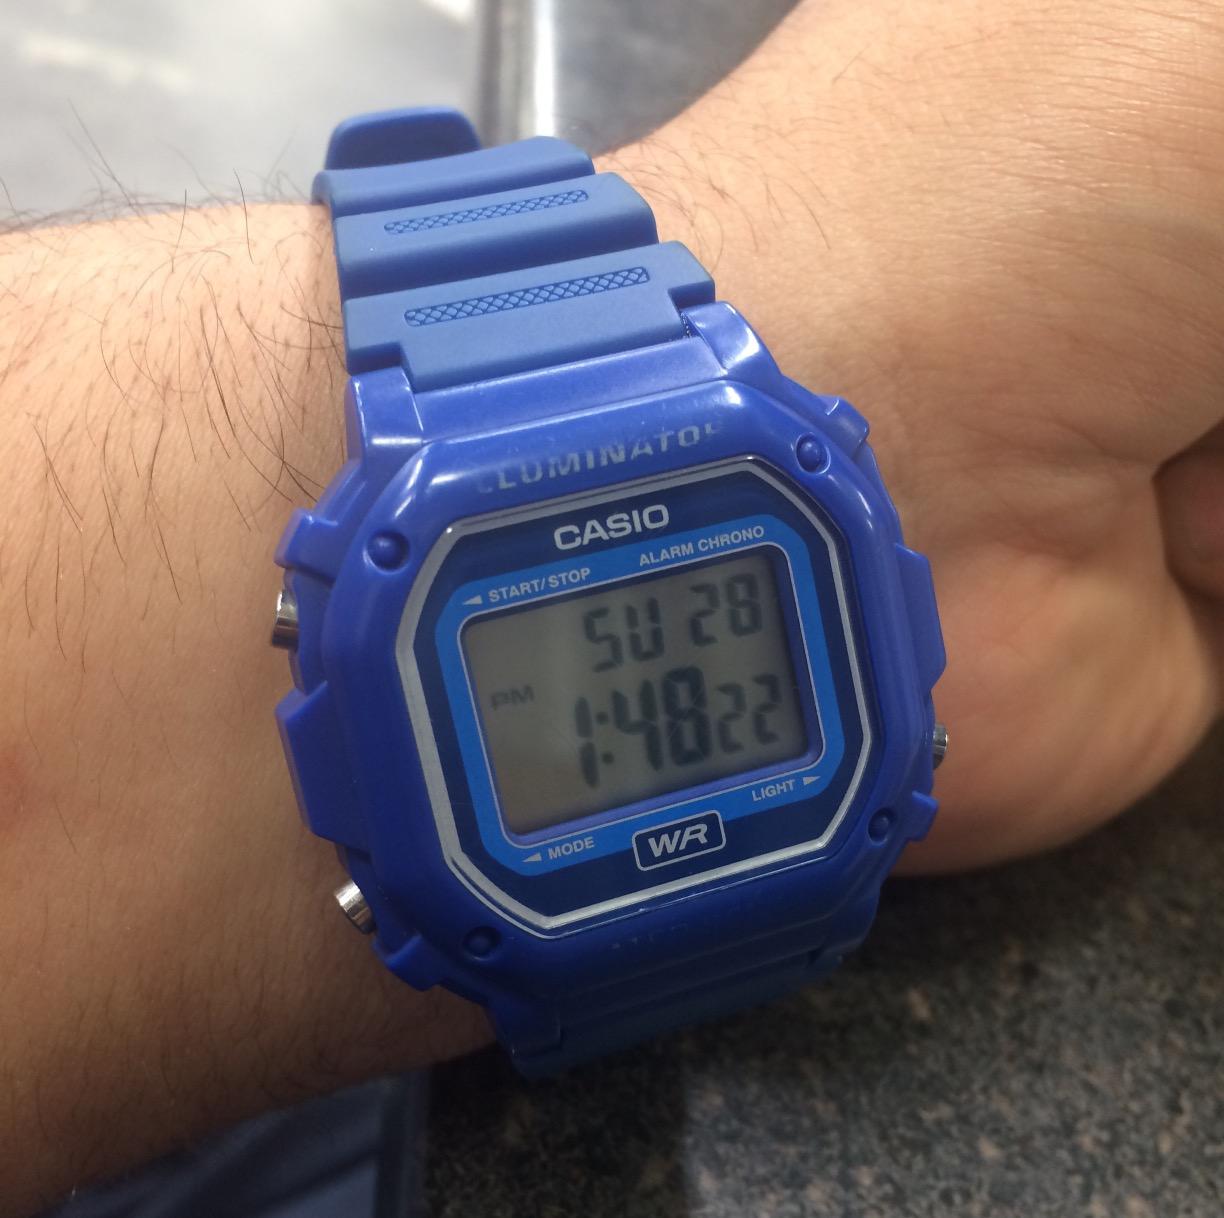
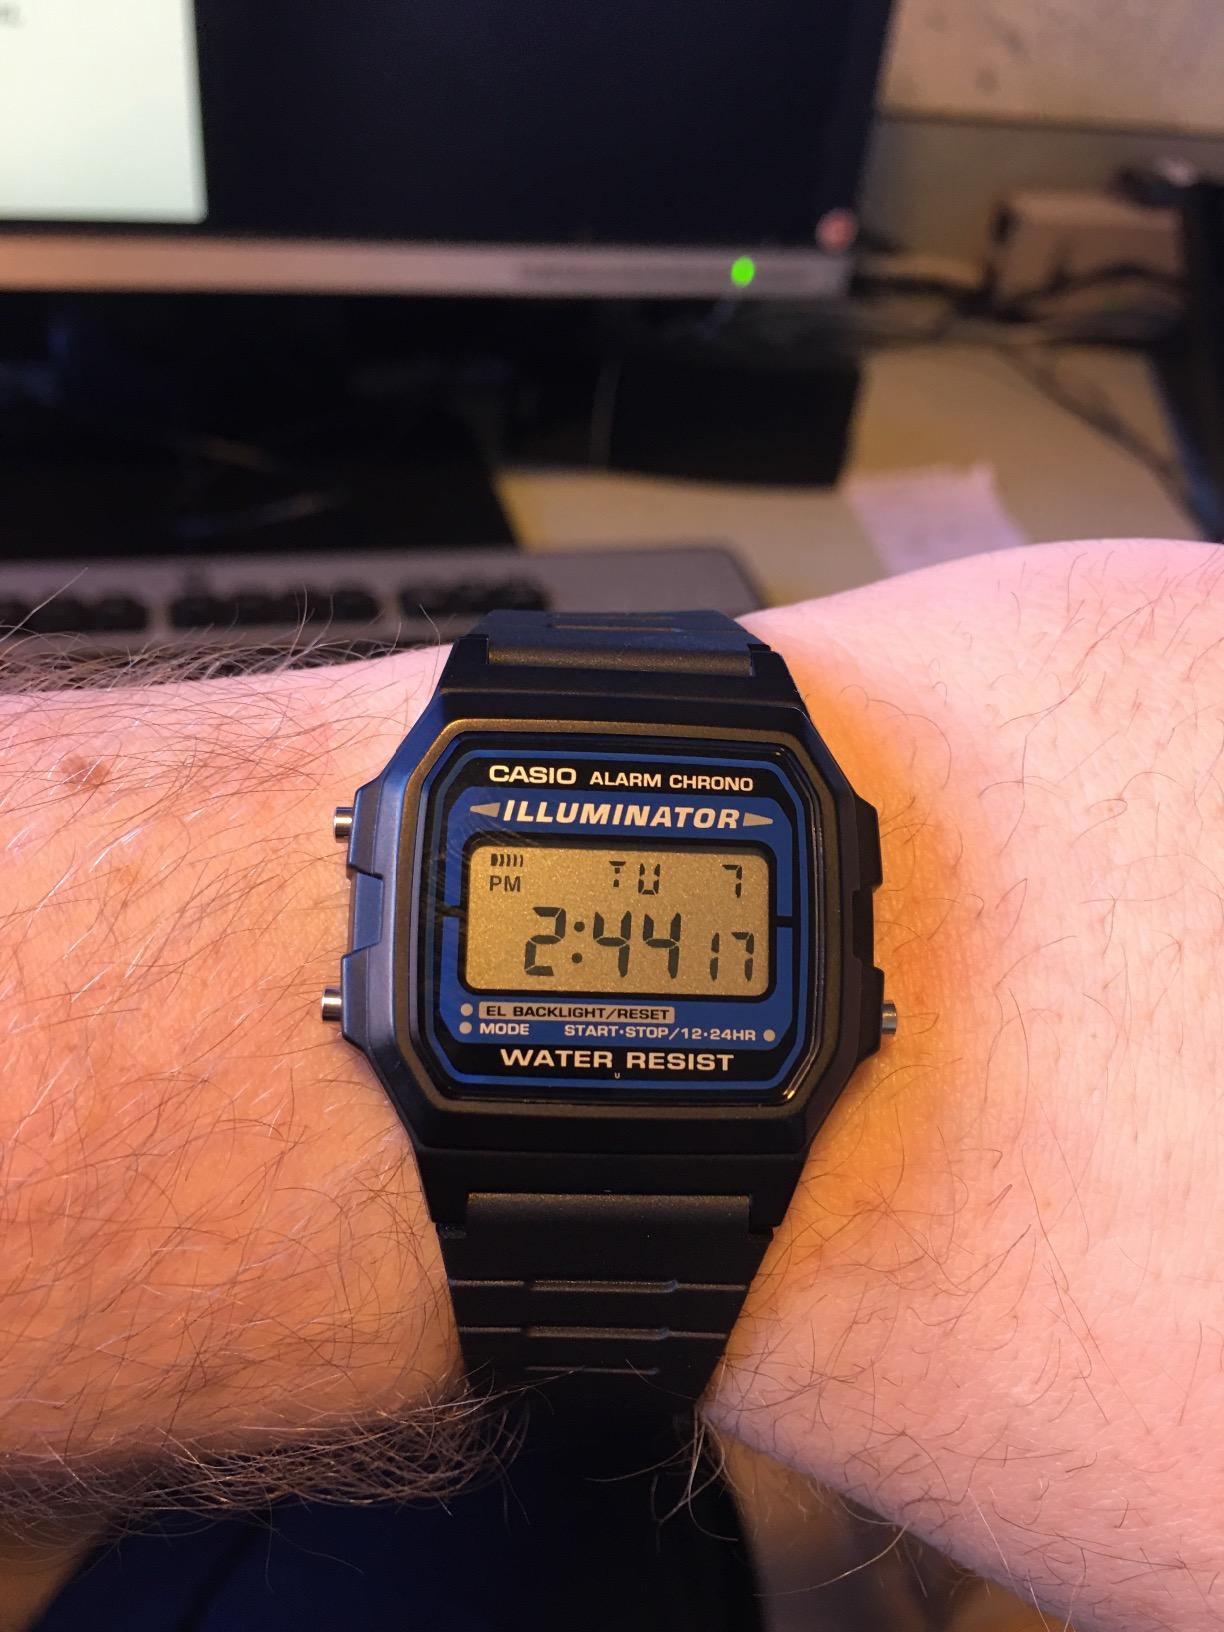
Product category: accessories_watch
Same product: no